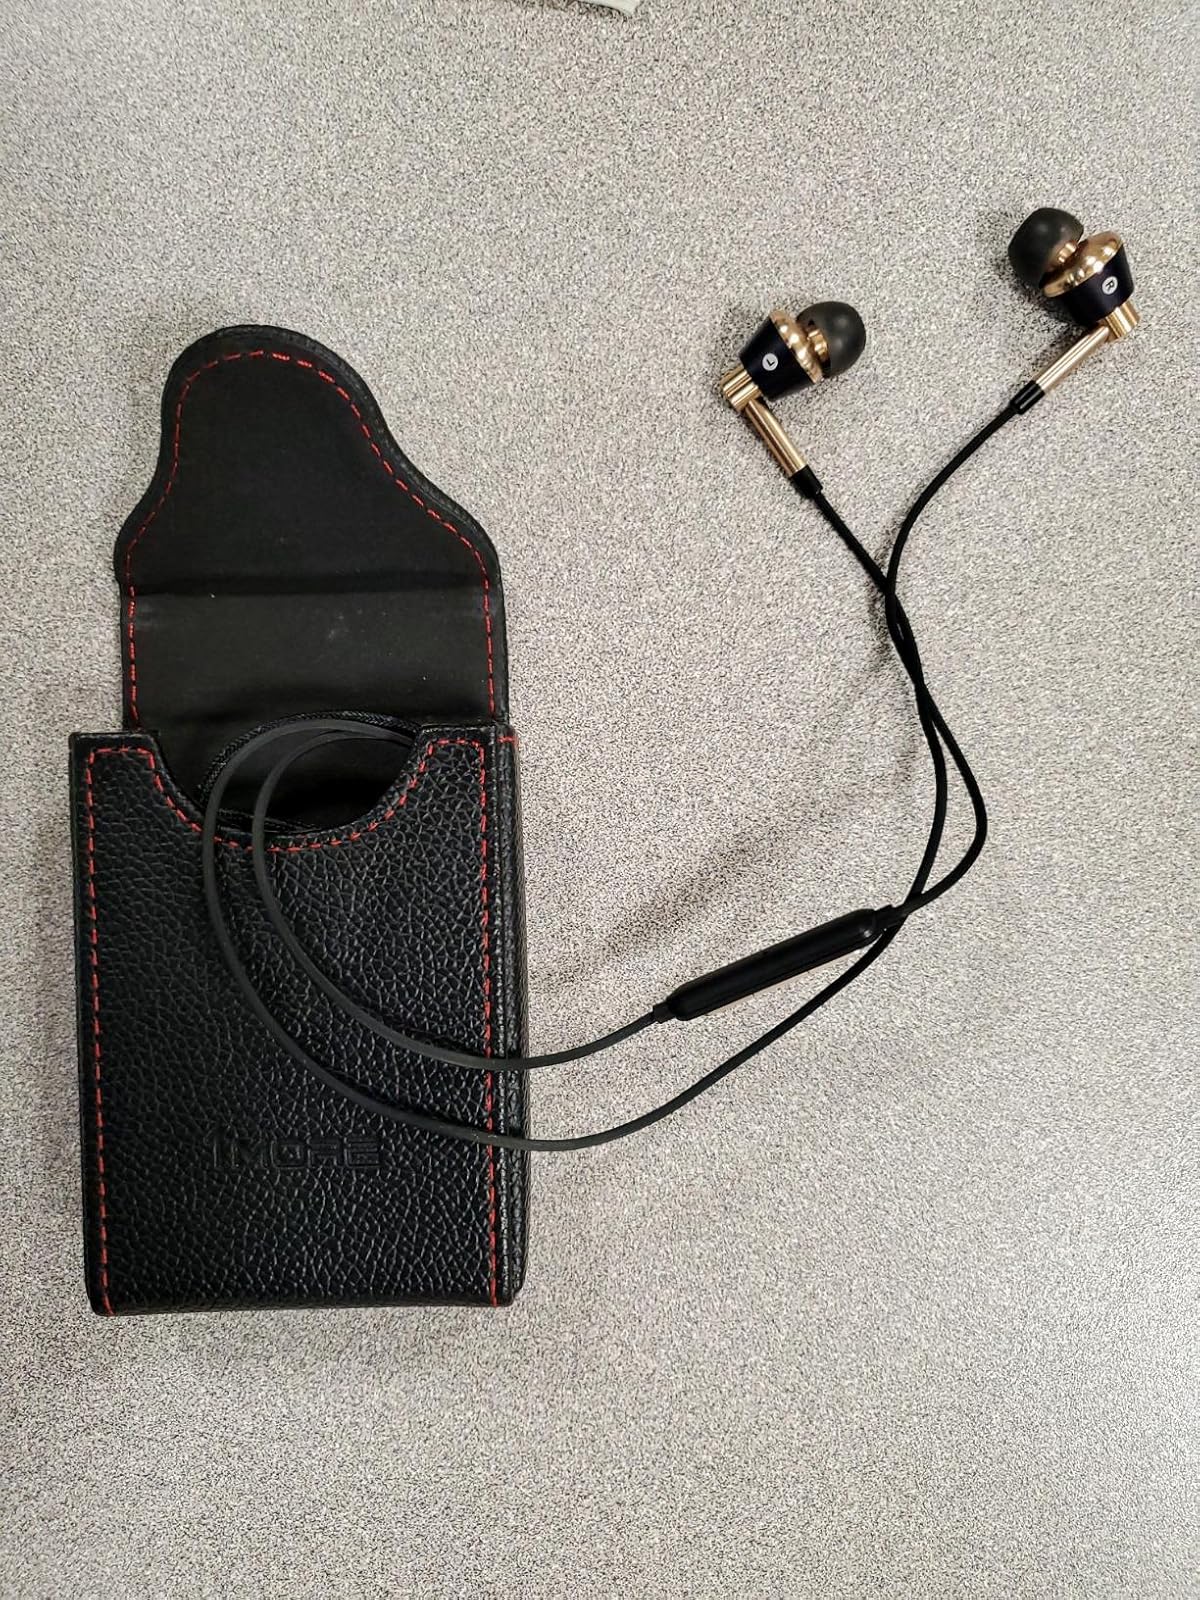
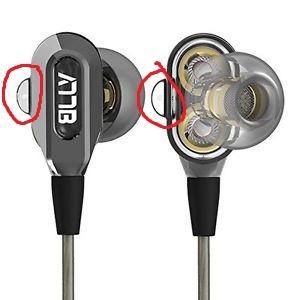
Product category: headphones
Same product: no